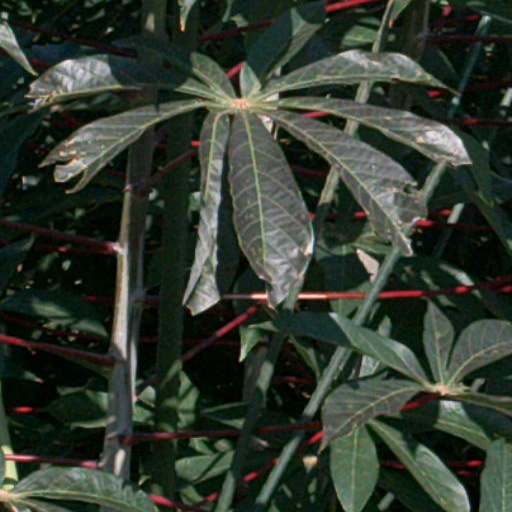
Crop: cassava